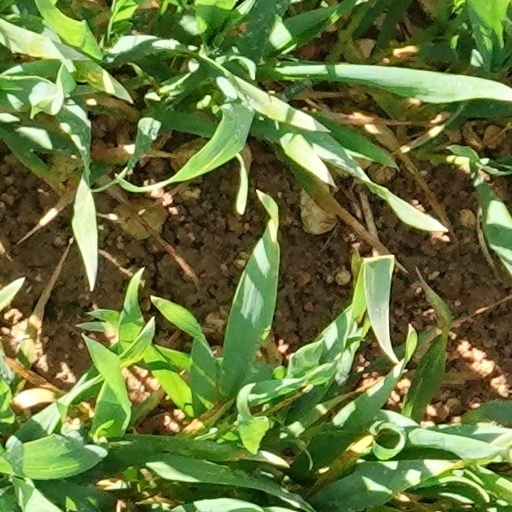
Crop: wheat